McKay Bay

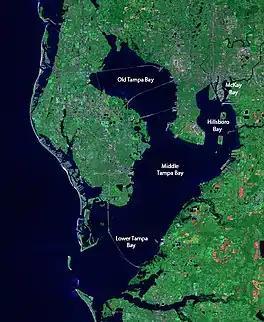
Map of Tampa Bay

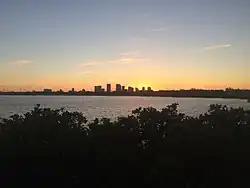
Looking west at dusk across McKay Bay towards downtown Tampa

McKay Bay is the northeastern most arm of Tampa Bay, a large estuary on Florida's west coast. McKay Bay is brackish and shallow with the exception of a dredged shipping channel connecting key port facilities of Tampa, Florida to the rest of the bay. It is named after James McKay Sr., an early mayor of Tampa and the father and grandfather of later mayors.